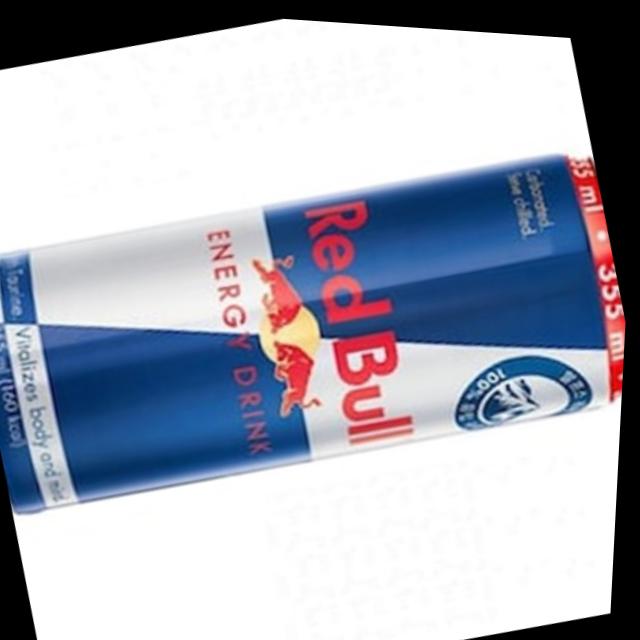
Label: cans